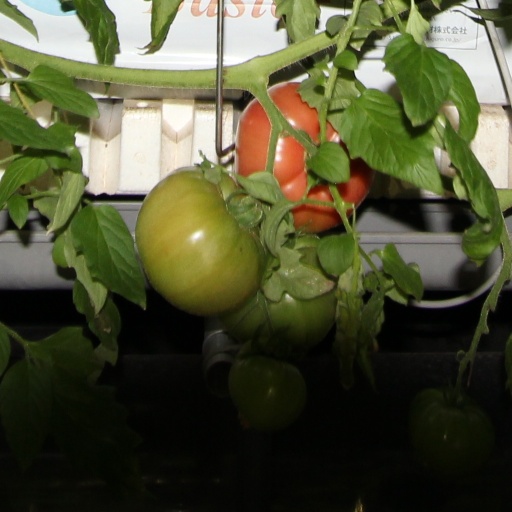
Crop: tomato